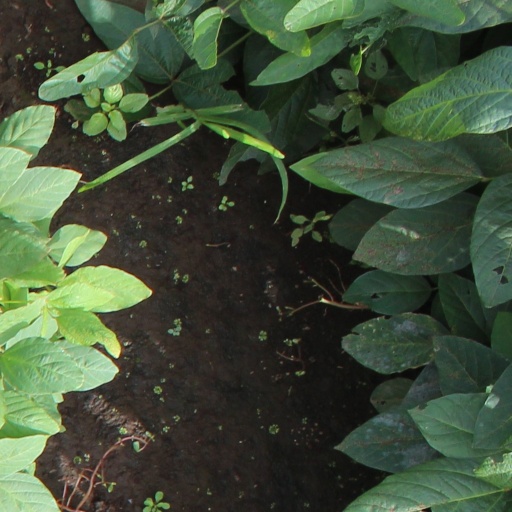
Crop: soybean